Col. John Osgood House

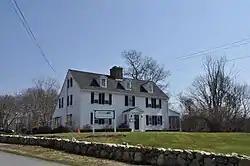

The Col. John Osgood House is a historic late First Period house in North Andover, Massachusetts. The original part of the house, its left side, was built c. 1720. A second, similar building (without chimney) was then attached to the right side of the chimney at a later date, demonstrating an unusual method of joining the two structures. The house was listed on the National Register of Historic Places in 1990.